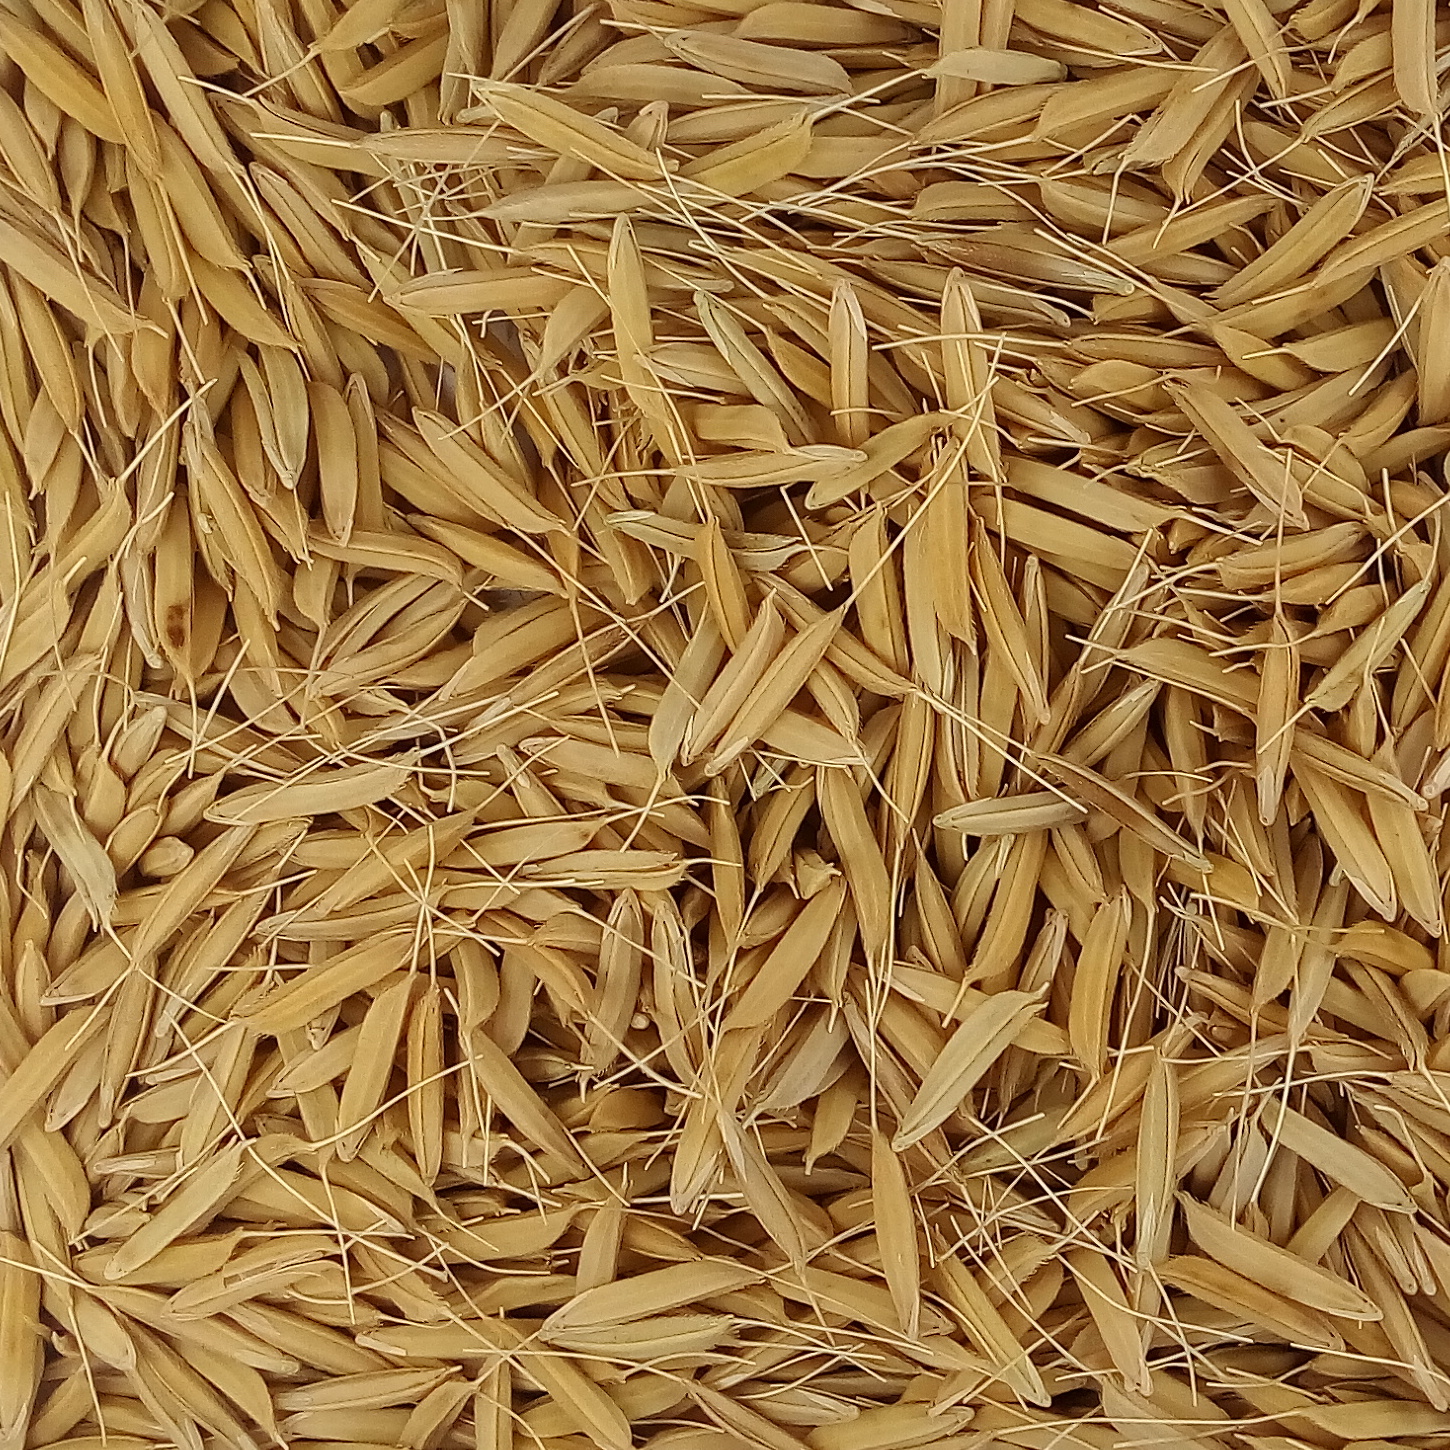
Rice seed variety: PB1